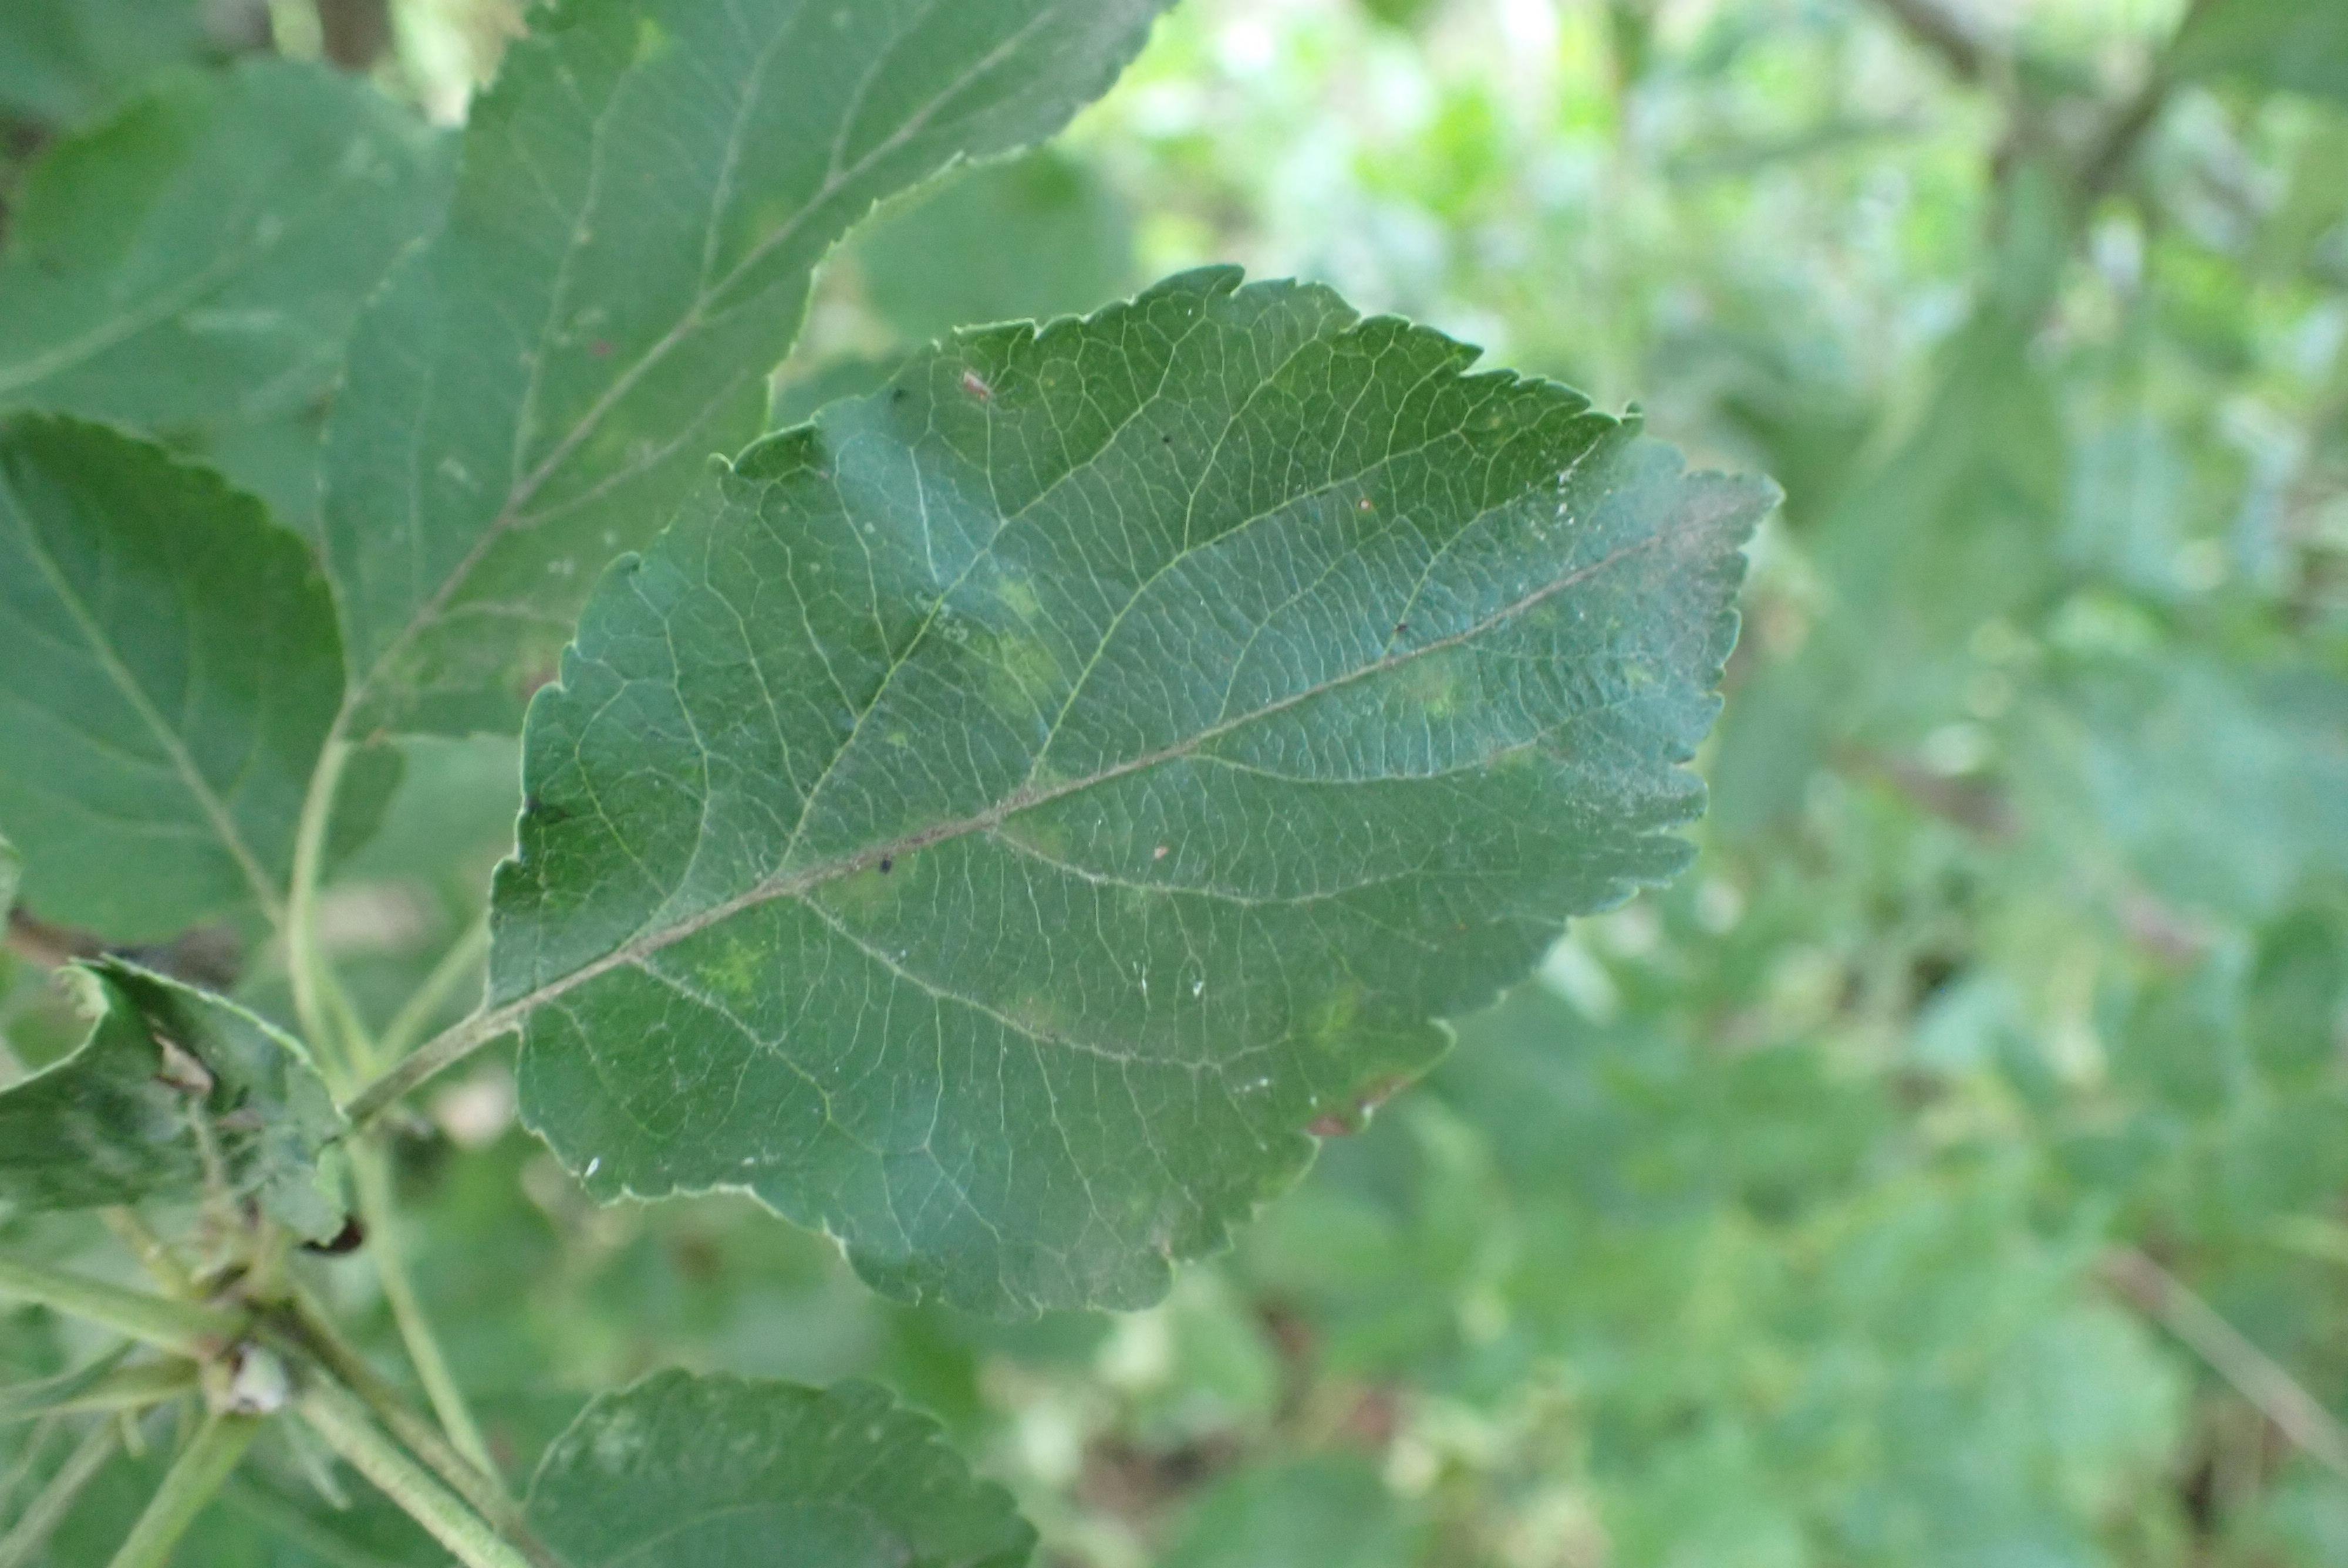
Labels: scab